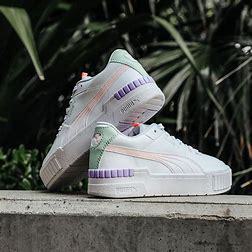
Brand: Puma
Model: Cali